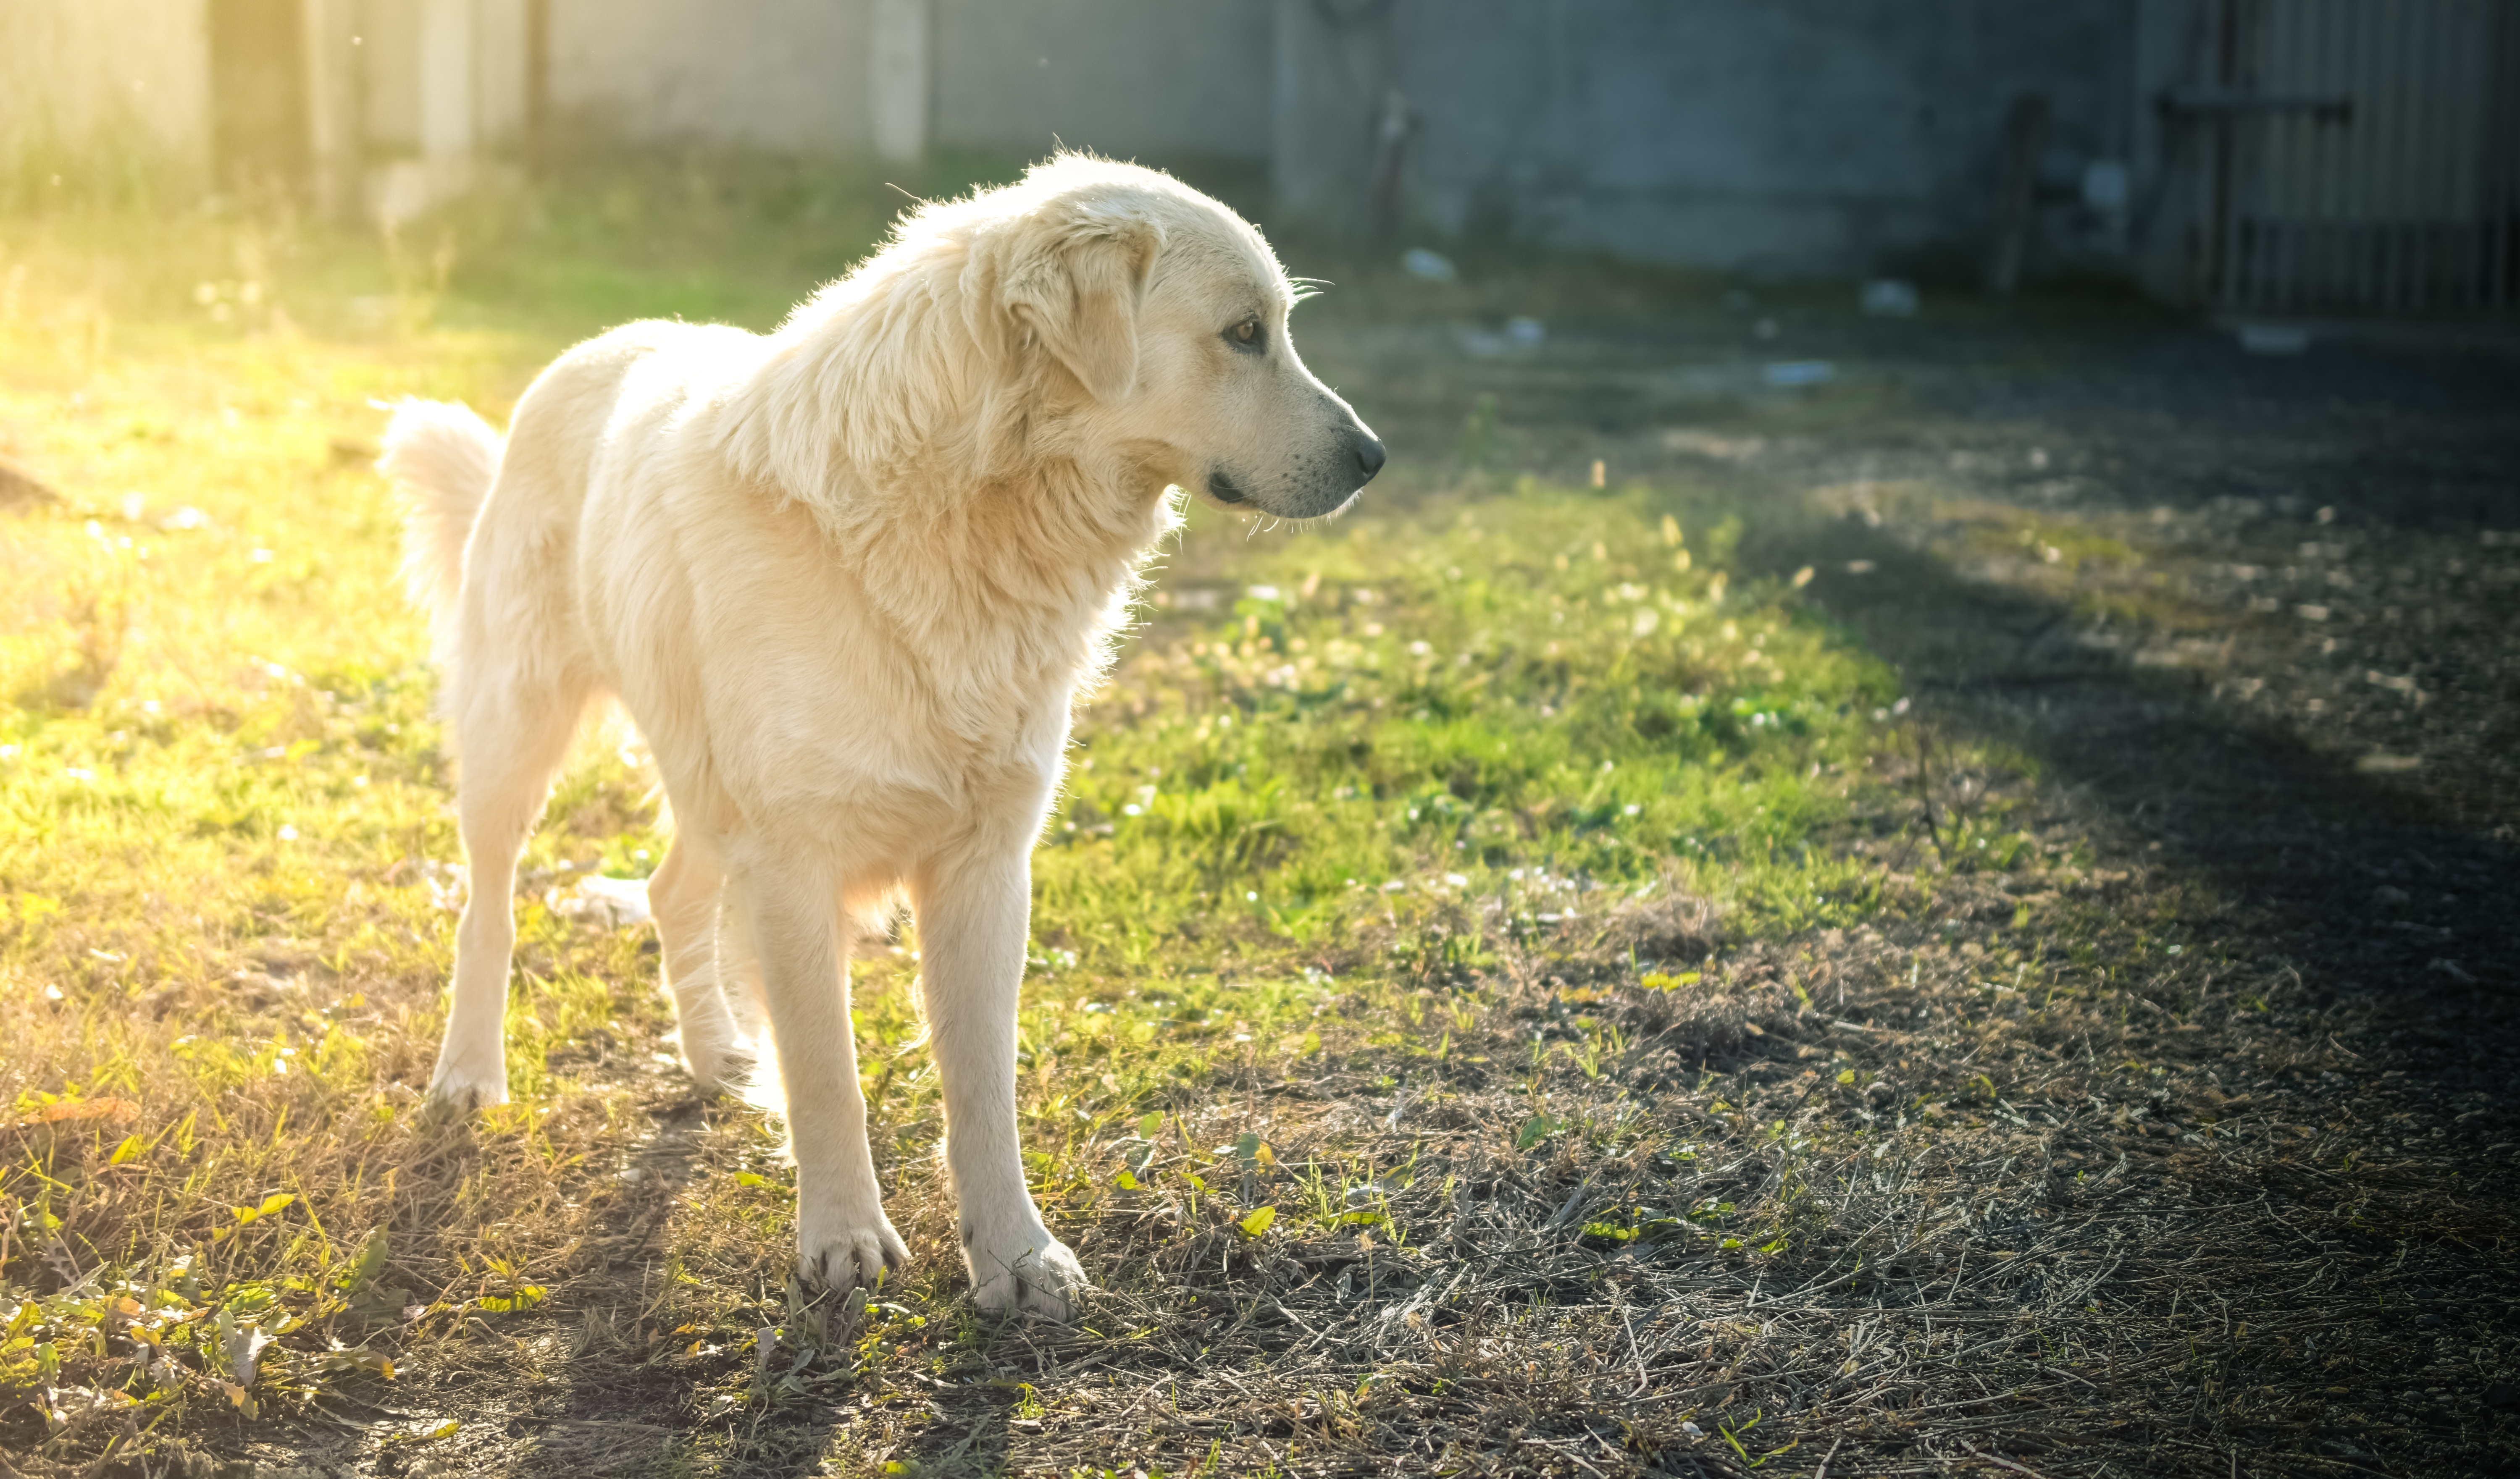
puppy, dog, animal, cute, canine, summer, pet, young, mammal, friend, fun, golden retriever, happy, lovely, little, vertebrate, adorable, retriever, breed, dog like mammal